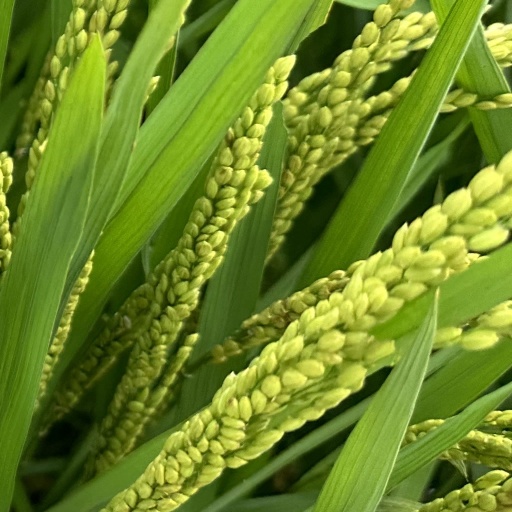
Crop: rice